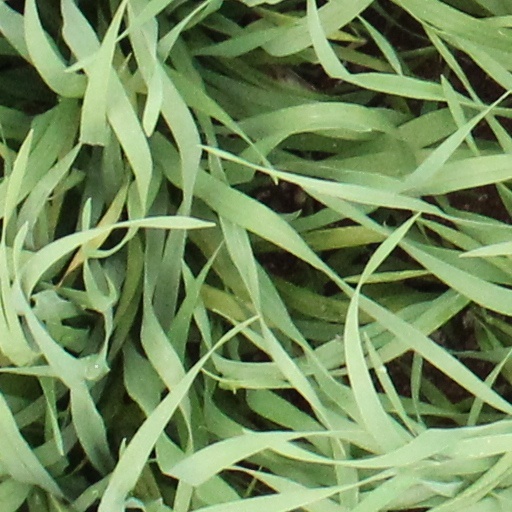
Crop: wheat